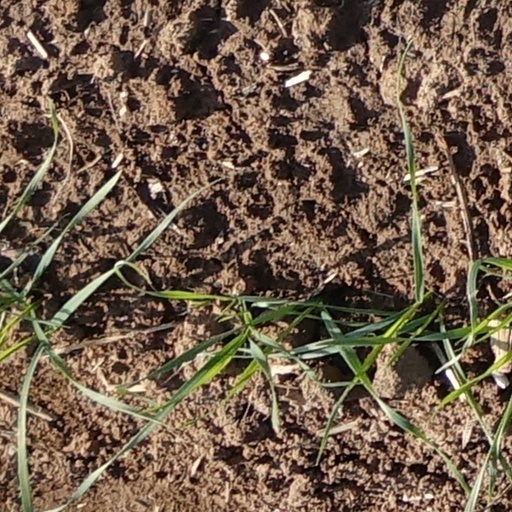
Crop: wheat